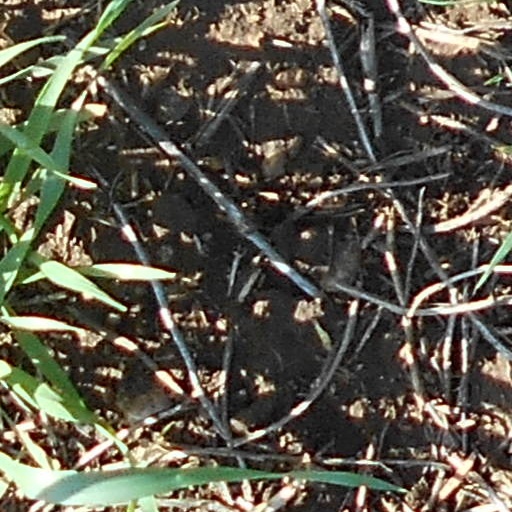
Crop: wheat